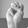
ASL letter: M